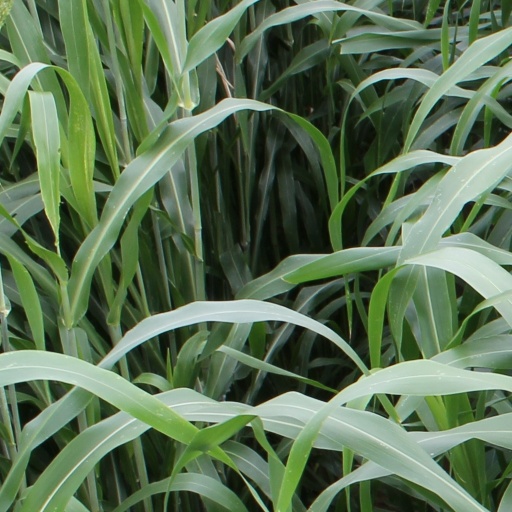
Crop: sorghum